Janine Sonis

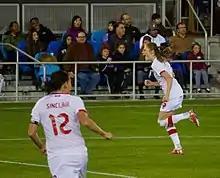
Sonis celebrates after scoring in a friendly

Sonis has represented Canada on the under-20 and senior national teams. She made her senior international debut on November 26, 2014, replacing Brittany Baxter at half time in a 1–1 draw against Sweden.